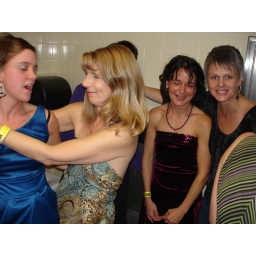
Bad girls in the bathroom